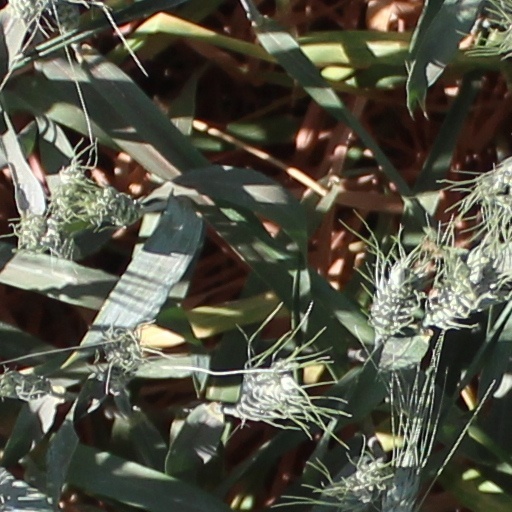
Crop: wheat